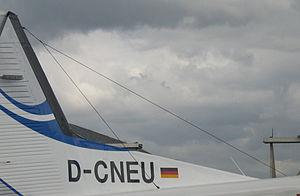
Antenne d’aéronef, antenne oblique en «
L’antenne long-fil ou l’antenne simple fil est dédiée à la réception radioélectrique et à l'émission radioélectrique dans le spectre des radiofréquences par les avions moyens courriers et longs courriers, par des navires en mer, par des radioamateurs, par des stations radioélectriques temporaires ou d'urgence, de catastrophe et des professionnels.
Les radiocommunications aéronautiques sont dans des bandes de fréquences du spectre radioélectrique, réservée à l'aéronautique par des traités internationaux. Elles sont utilisées pour les communications entre les pilotes et le personnel des stations au sol. Elle permet de transmettre des clairances et des informations importantes pour la sécurité de la circulation aérienne et l'efficacité de la gestion du trafic aérien.
On appelle moyennes fréquences la bande de radiofréquences qui s'étend de 300 à 3 000 kHz.
Les instruments de bord servent à présenter à l'équipage technique toutes les informations utiles au pilotage et au fonctionnement de l'aéronef, à la navigation et aux communications avec les autres aéronefs et le contrôle aérien :